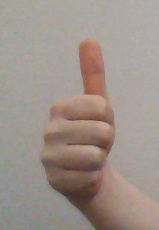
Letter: aleff